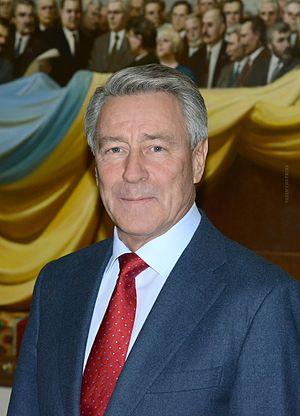
Ivan Hryhorovych Kyrylenko est un homme politique ukrainien né le 2 octobre 1956 à Berestove dans l'oblast de Zaporijia, en RSS d'Ukraine. Kyrylenko est élu à la Rada depuis 1995 et président du groupe Bloc Ioulia Tymochenko à la Rada depuis 2007.